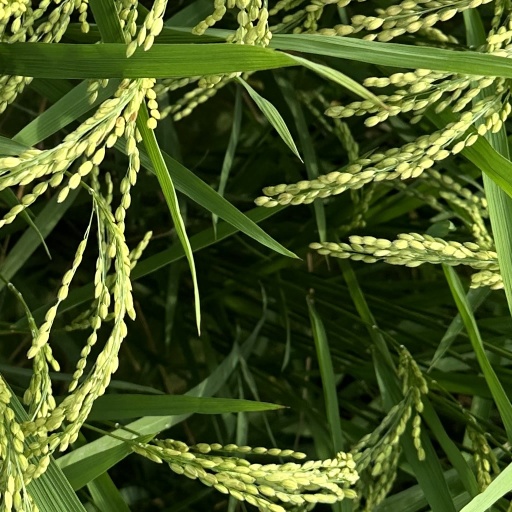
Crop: rice